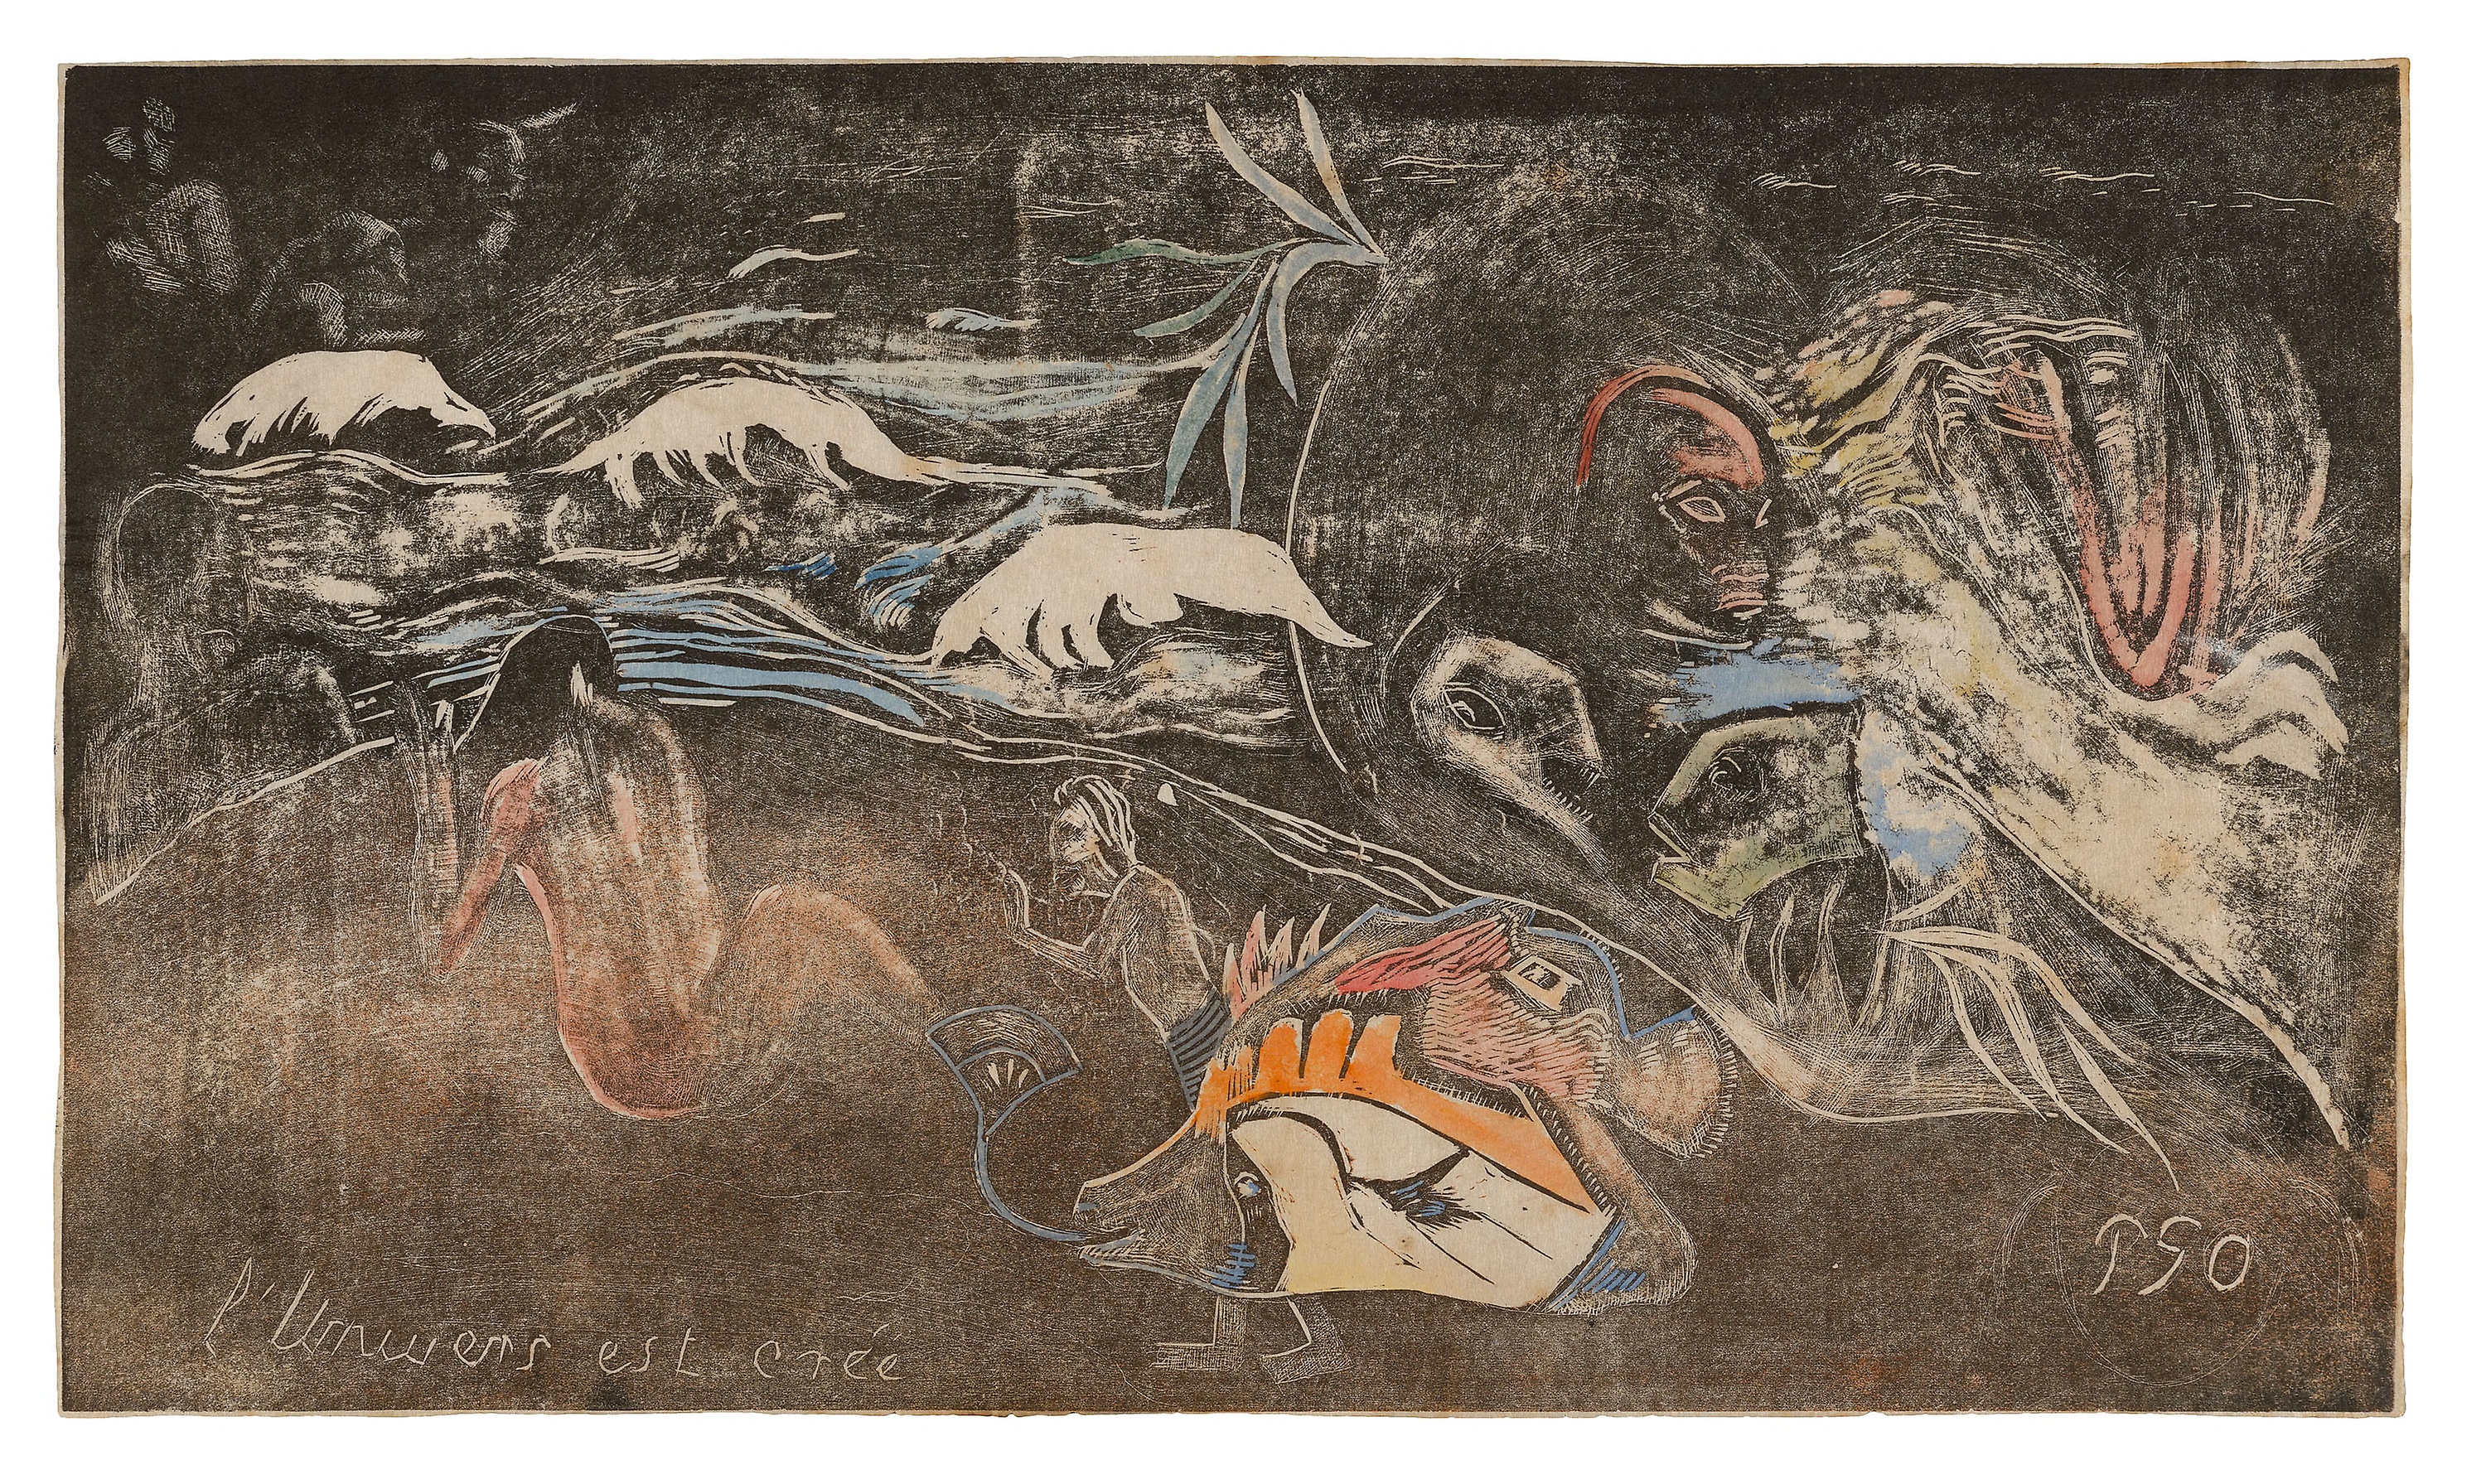
art, mammal, fauna, illustration, painting, modern art